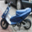
Label: motorcycle